Tom Price (cricketer)

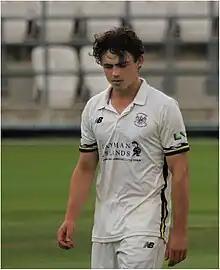
Price in 2023

Price was educated at Magdalen College School and Durham University.